Halaal Ki Kamai

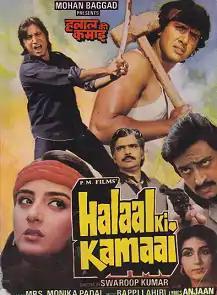
Promotional Poster

Halaal Ki Kamaai is a 1988 Indian Hindi-language action film directed by Swaroop Kumar, starring Govinda and Farah. The music was composed by Bappi Lahiri.